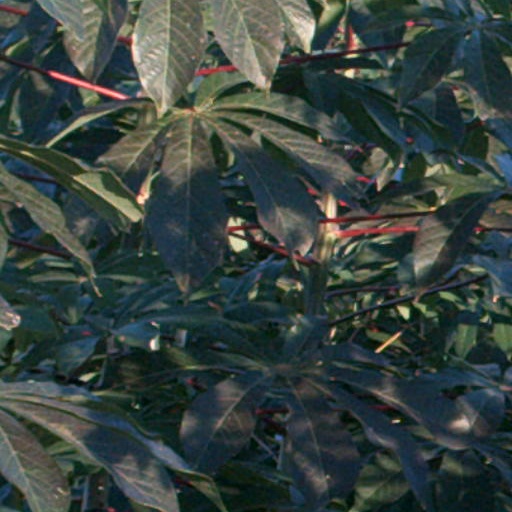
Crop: cassava